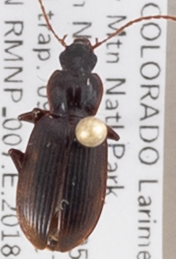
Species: Calathus advena
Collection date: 2018-07-09
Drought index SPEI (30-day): -0.71
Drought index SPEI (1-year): -1.01
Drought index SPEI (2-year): -0.71